Thérèse Lemoine-Lagron

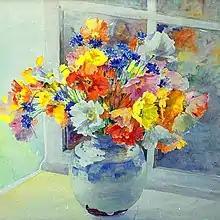
"Bouquet vase blanc-bleu" from the 1940s

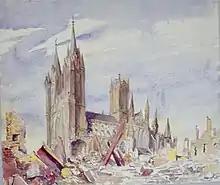
Cathedrale de Coutances in 1944

She began to exhibit her paintings in 1921. Her paintings were of flowers and she was a pupil of Eugénie Faux-Froidure who was older than her. Eugénie was a water colour painter of flowers. Lemoine-Lagron would buy vases from antique dealers and then arrange flowers from local florists as the subject of her paintings.